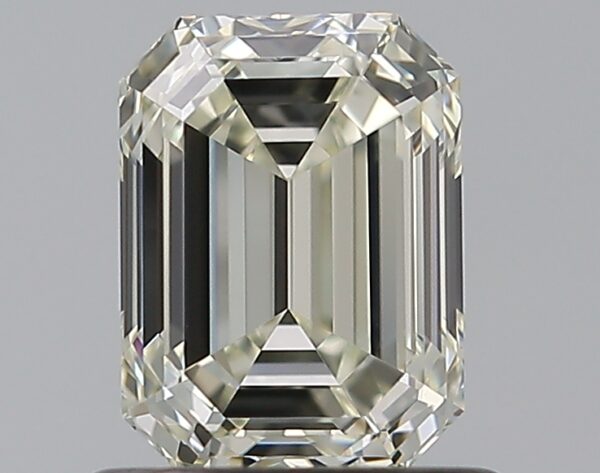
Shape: emerald
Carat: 0.82
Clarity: VVS1
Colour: L
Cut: EX
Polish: EX
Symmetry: EX
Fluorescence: ST
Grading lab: GIA
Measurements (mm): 6.09 x 4.5 x 3.08